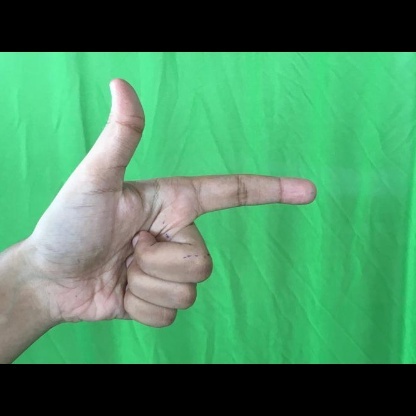
Mudra: Chandrakala